Sin nombre (film)

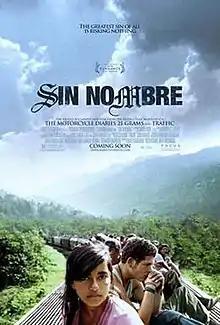
Theatrical release poster

Sin nombre (English: "Nameless") is a 2009 adventure thriller film written and directed by Cary Joji Fukunaga, about a Honduran girl trying to immigrate to the United States, and a boy caught up in the violence of gang life.